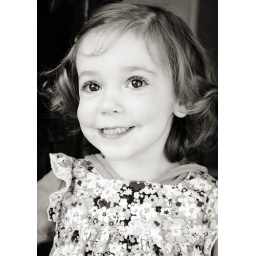
portrait of a fake smile in black & white